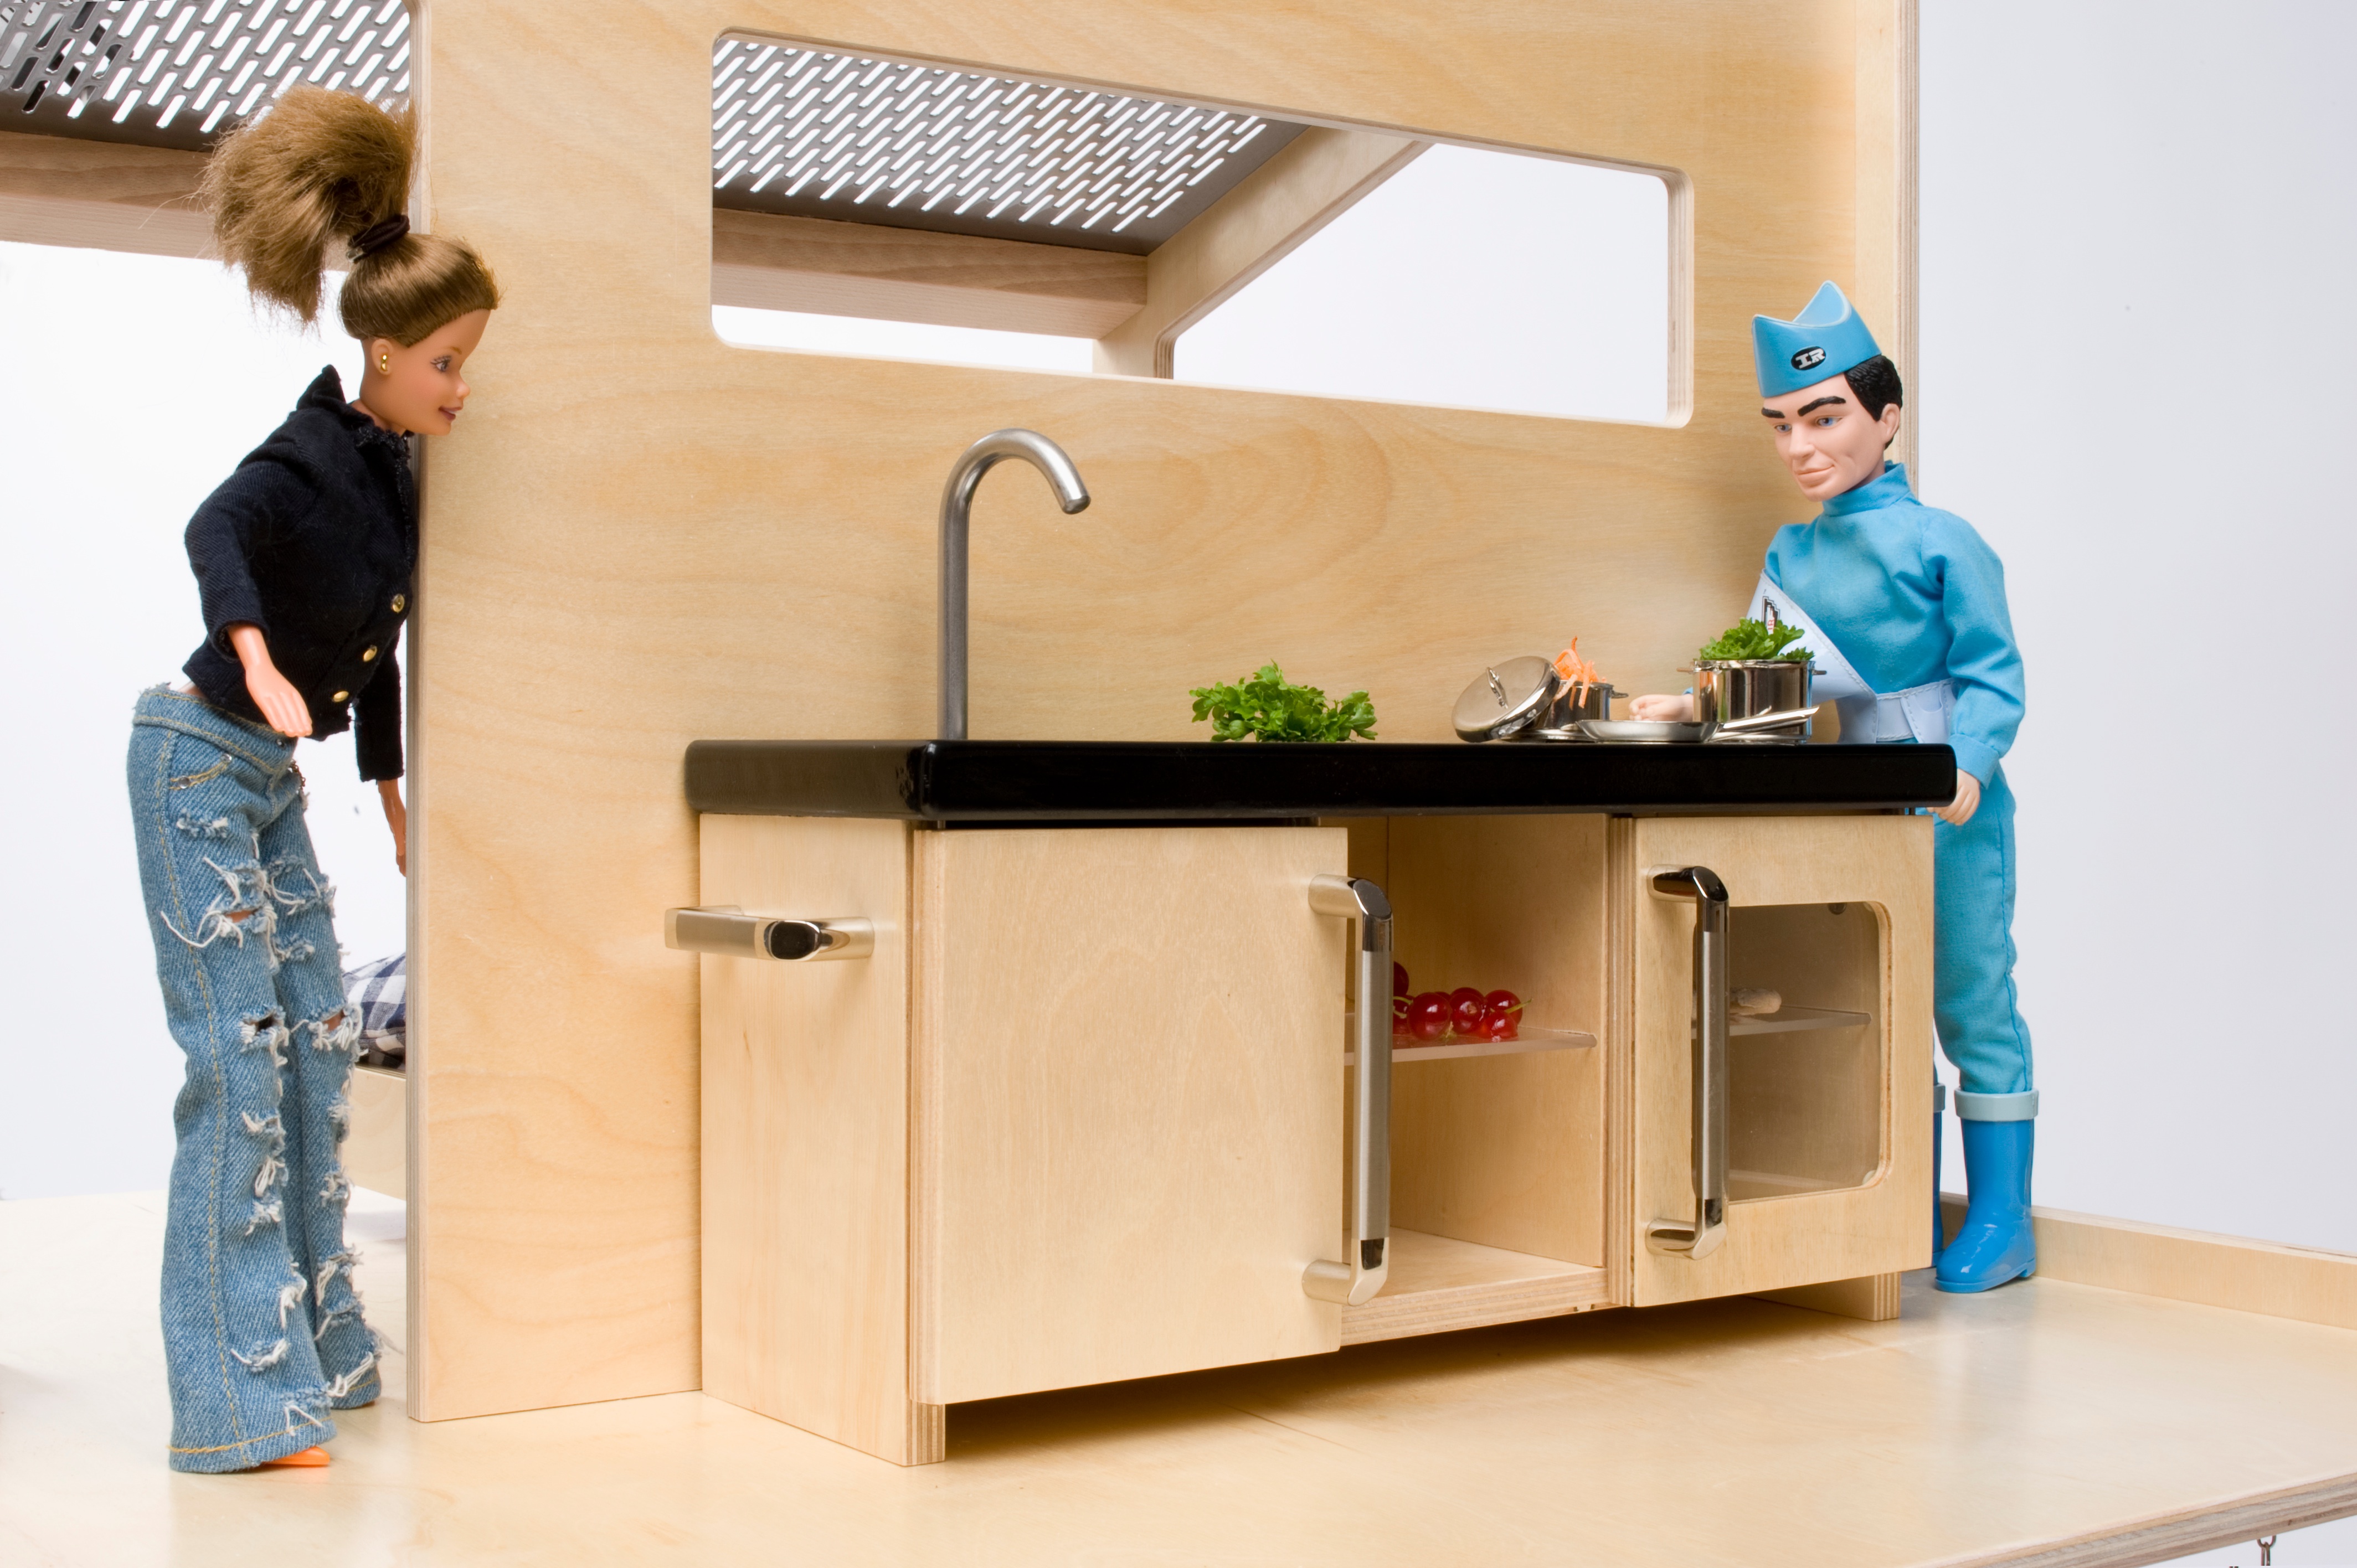
desk, shelf, furniture, room, product, bed